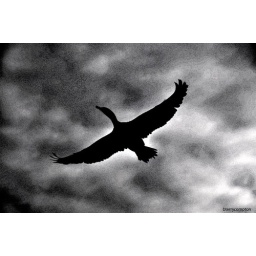
Bird flying by our fishing boat in Tampa Bay